Free Methodist Church

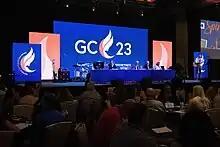
Free Methodist Church USA General Conference 2023

The Free Methodist Church (FMC) is a Methodist Christian denomination within the holiness movement, based in the United States. It is evangelical in nature and is Wesleyan–Arminian in theology.